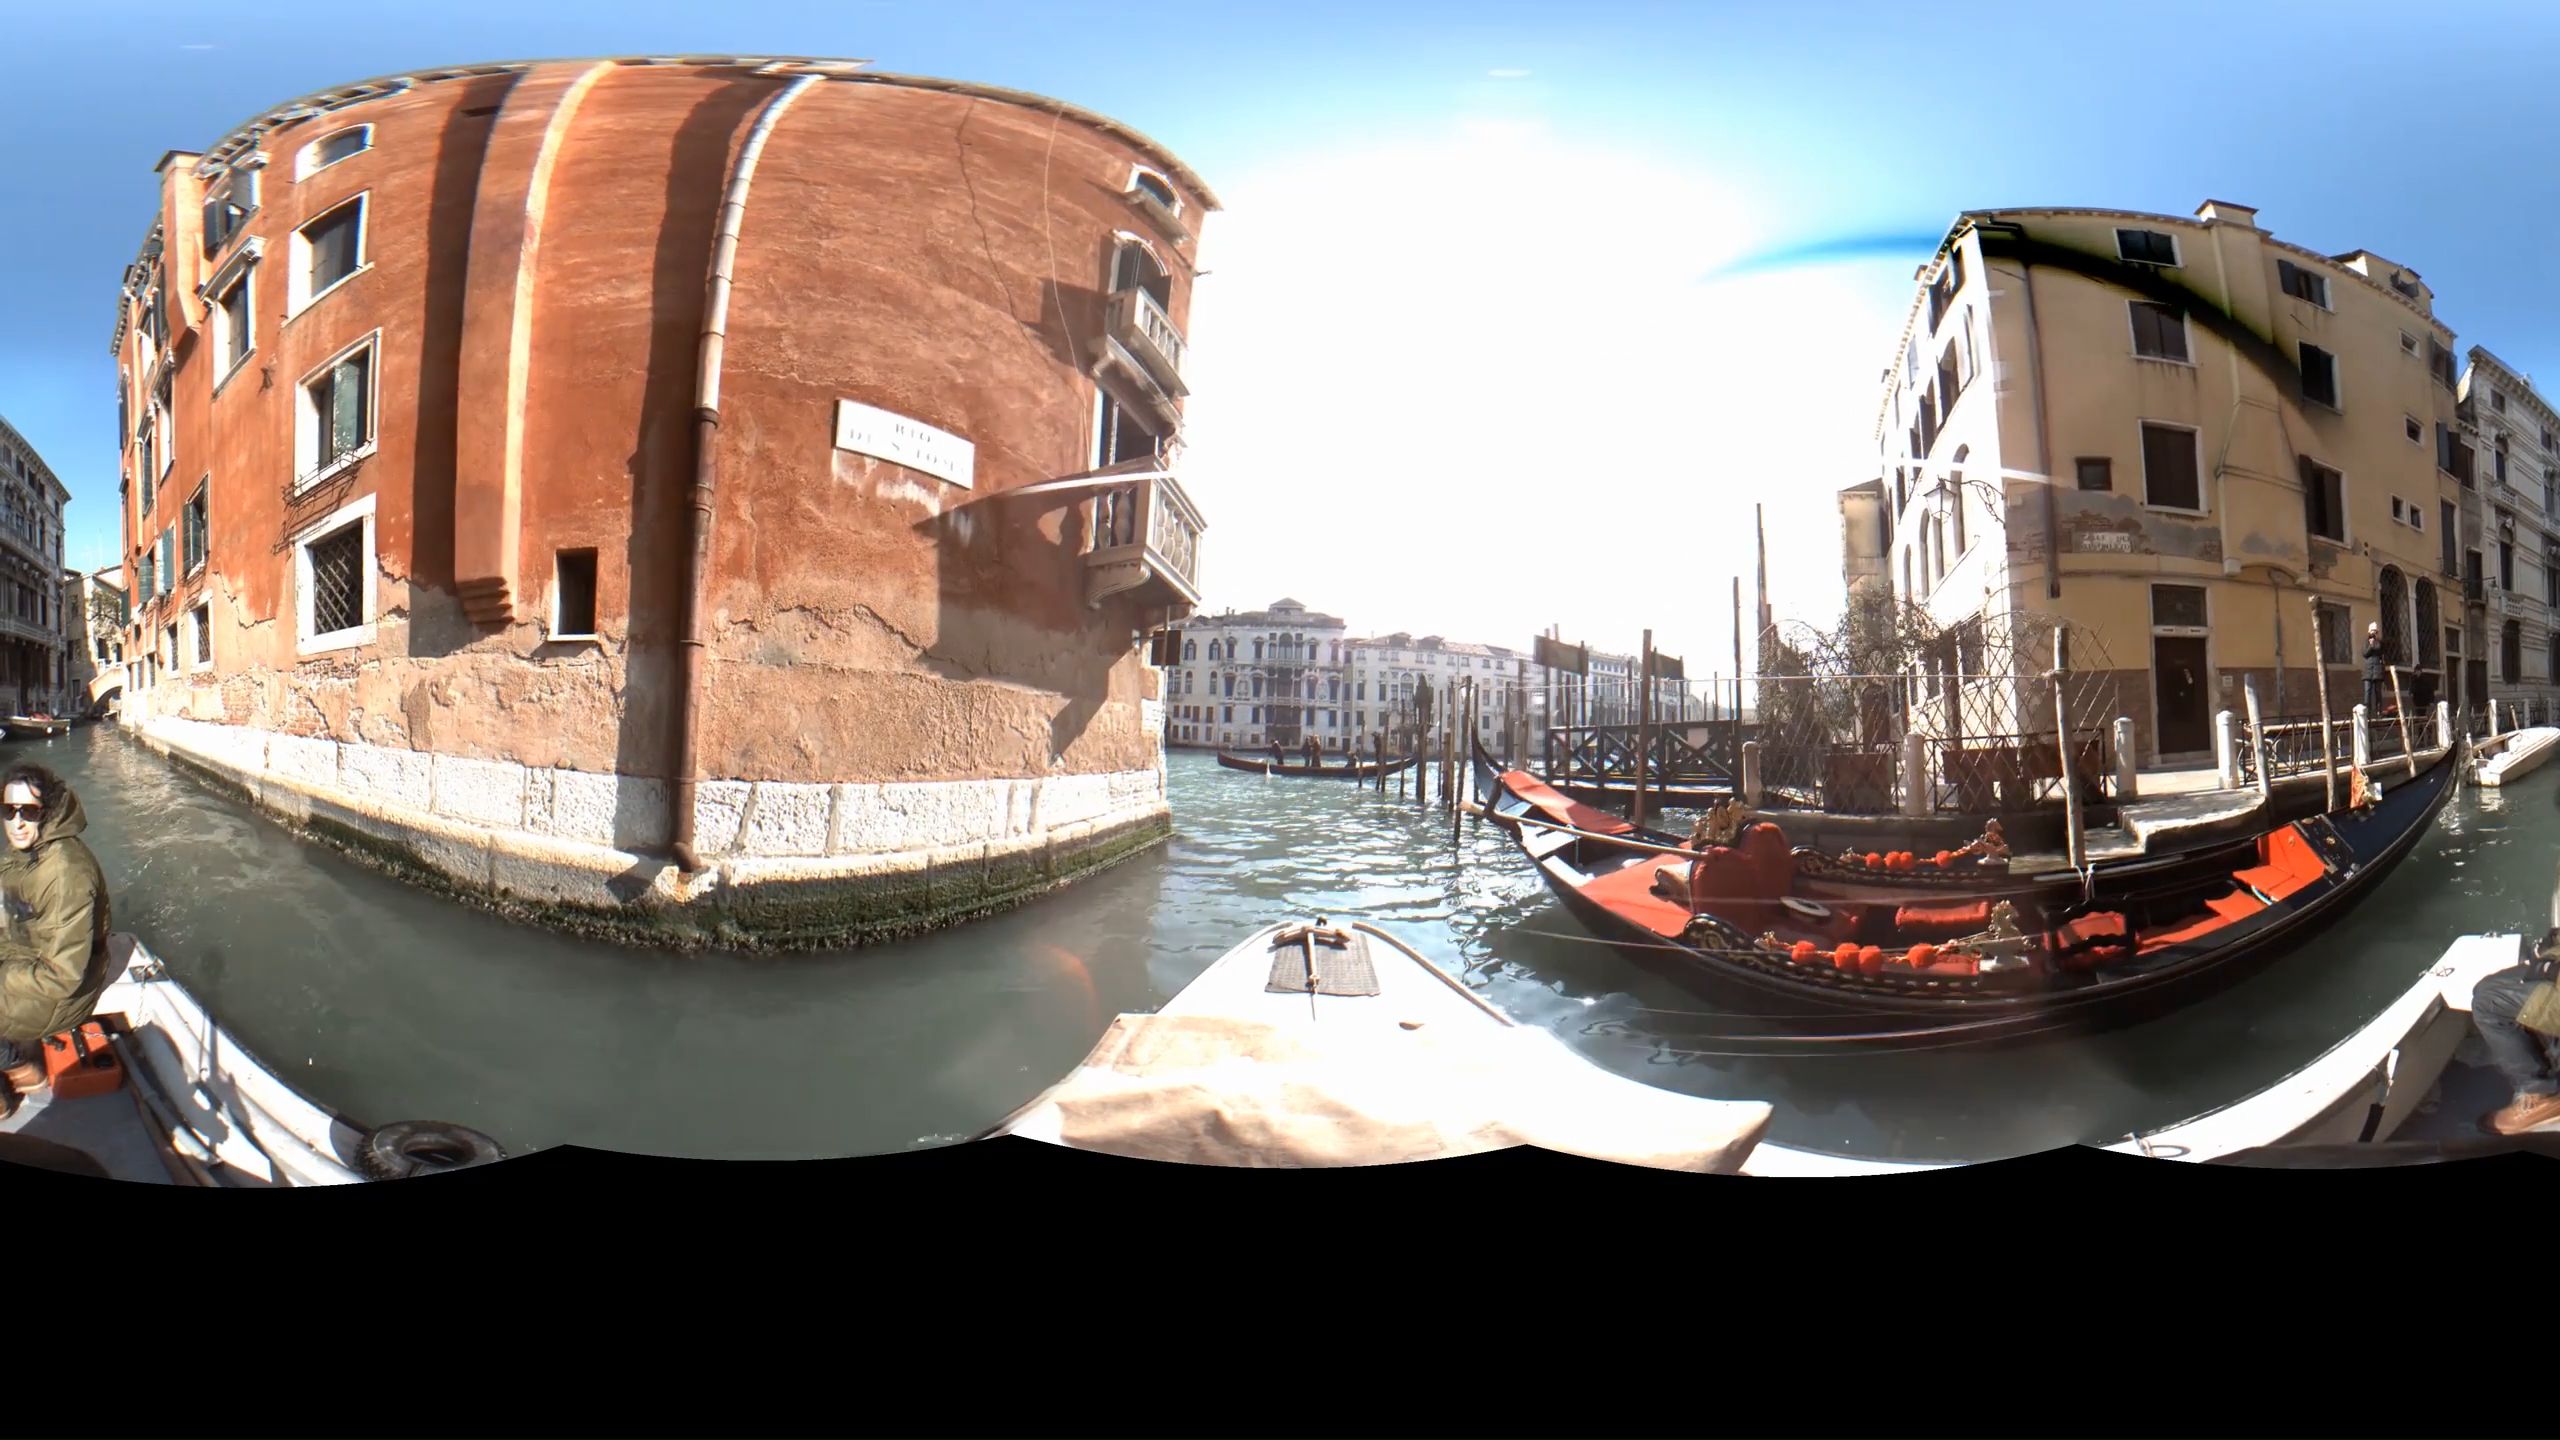
Referred object: A ship with people in the distance

Referred object: the black gondola with red cushions

Referred object: the gondola opposite the bow of the boat